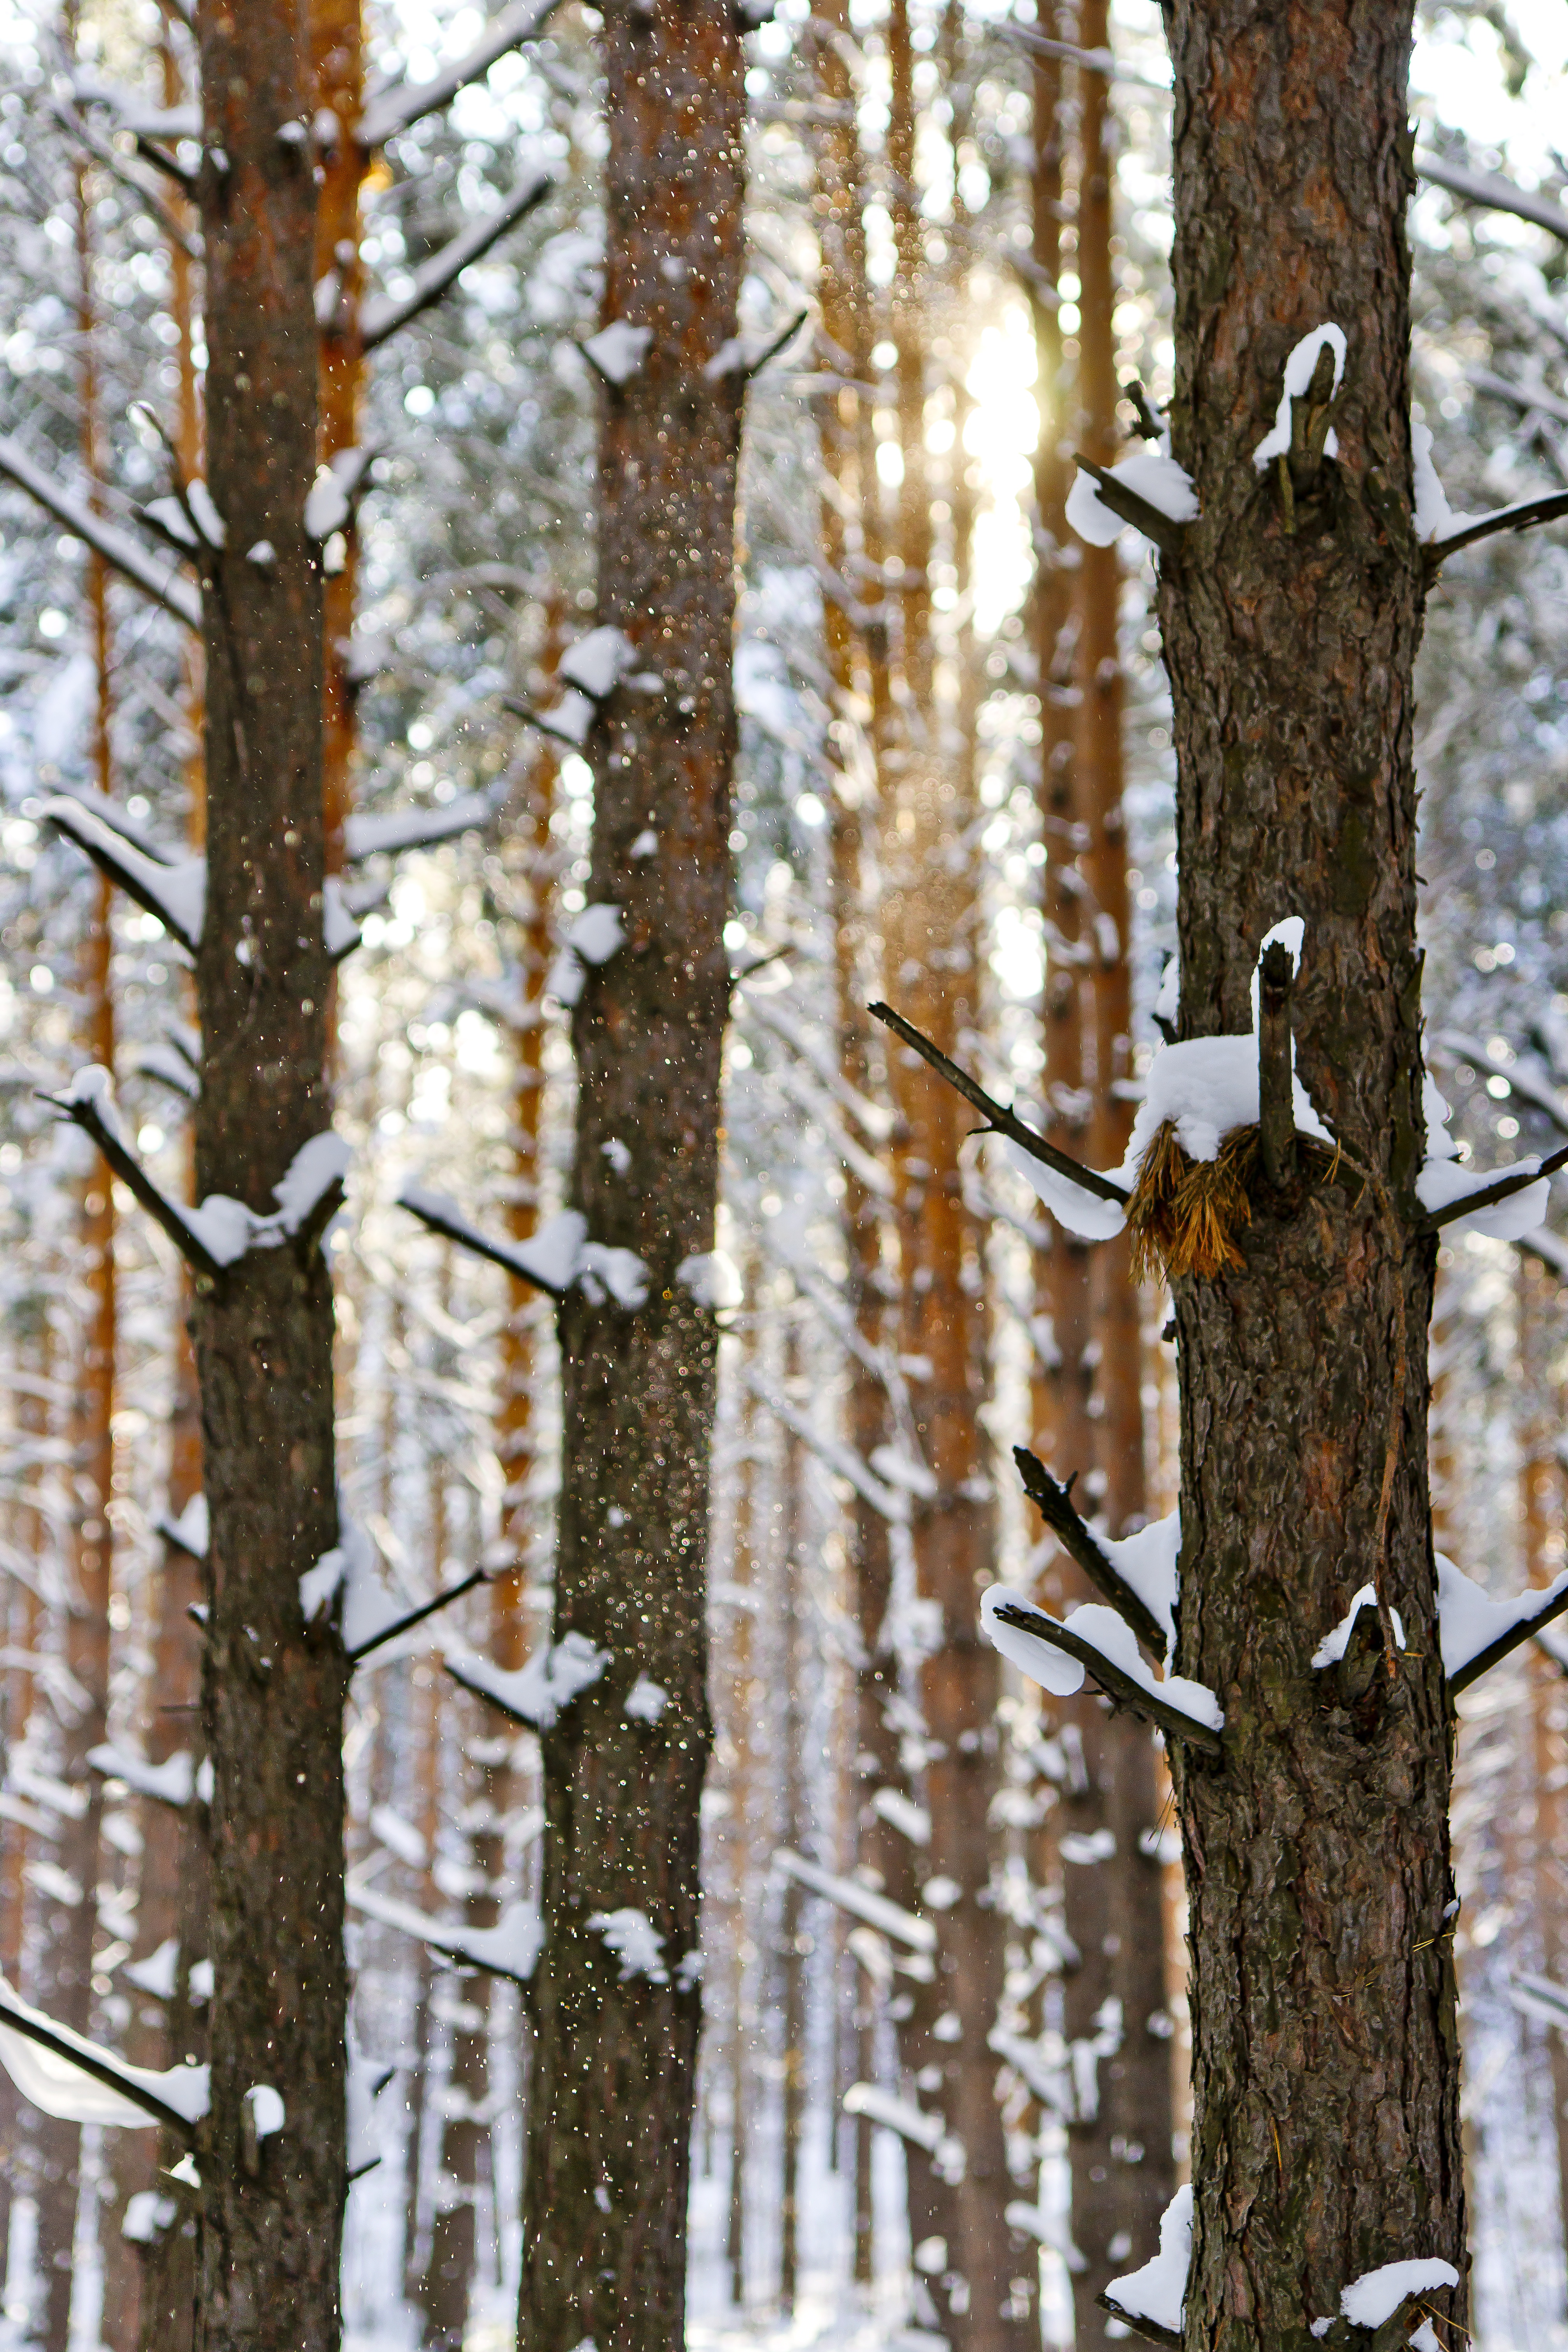
tree, nature, forest, branch, snow, winter, plant, wood, sun, leaf, frost, trunk, pine, spring, birch, autumn, weather, season, twig, winter landscape, woodland, winter forest, snowflakes, flowering plant, rays of the sun, kontrazhur, plant stem, woody plant, land plant